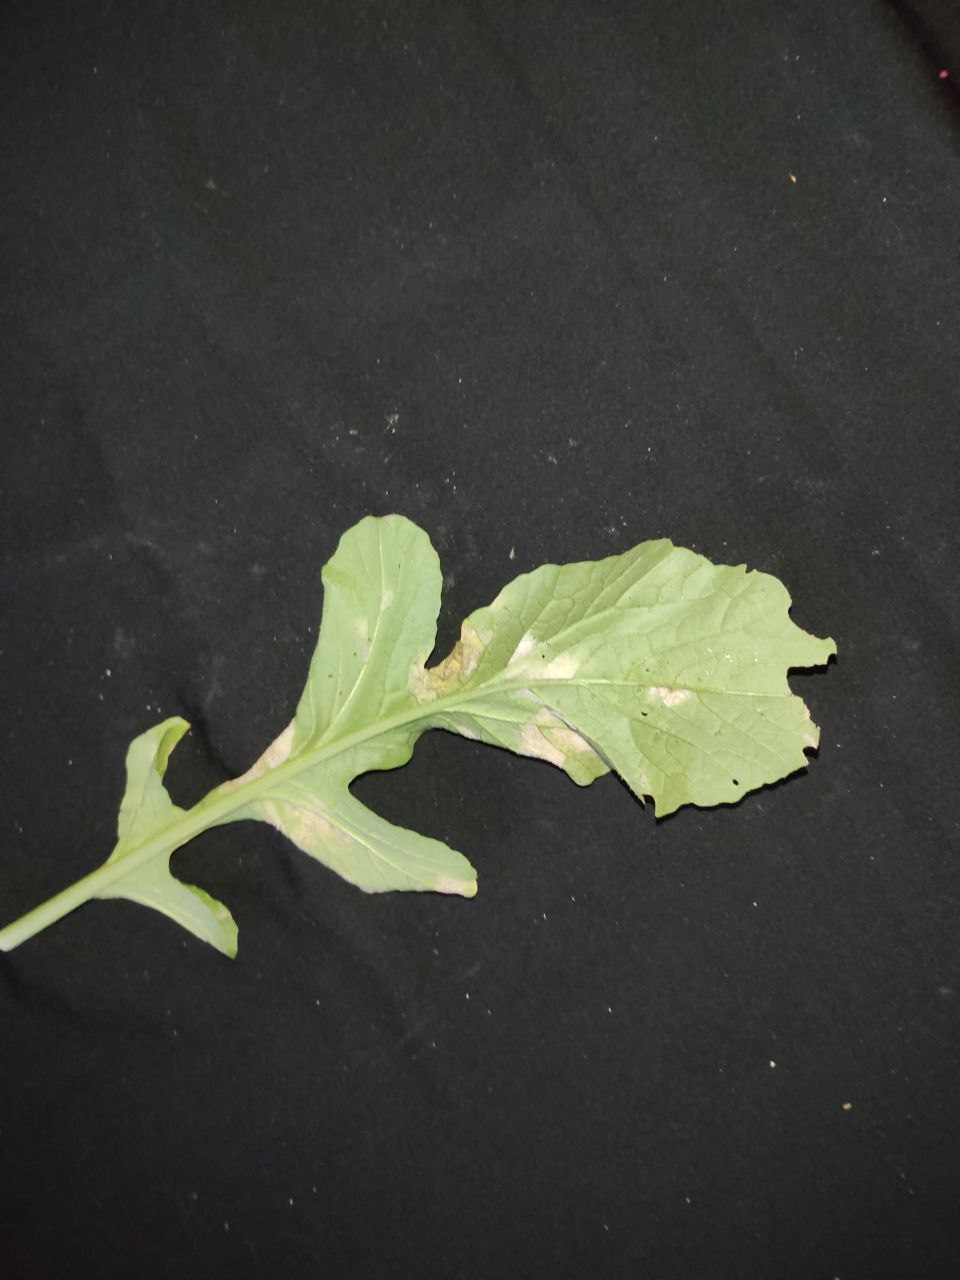
Label: Mosaic virus